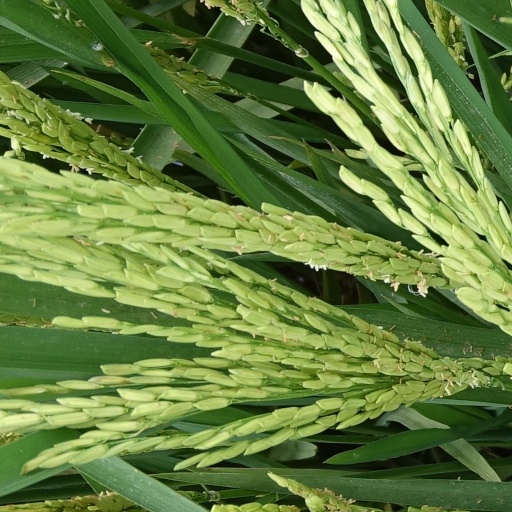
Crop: rice